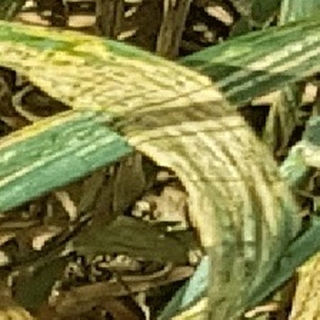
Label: wheat_yellow_rust